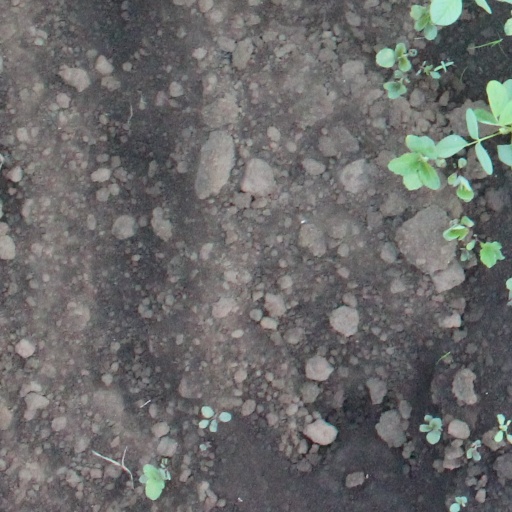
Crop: soybean